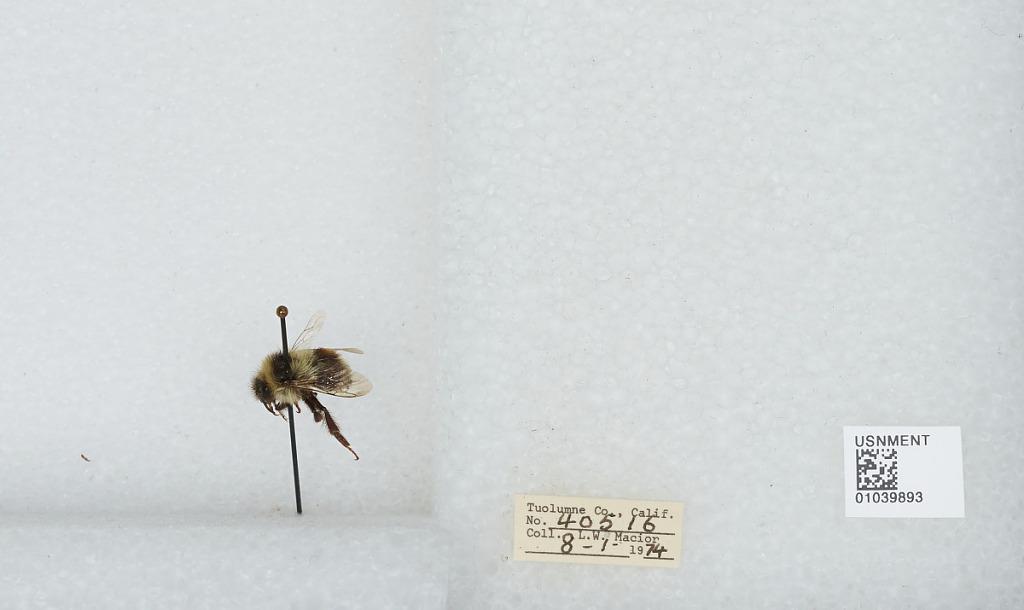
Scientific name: Bombus (Cullumanobombus) rufocinctus Cresson
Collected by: L. Macior
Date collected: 1974-8-1
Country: United States
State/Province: California
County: Tuolumne
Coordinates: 38.02, -119.93